Buckingham Palace Garden

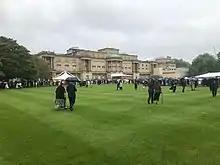
Buckingham Palace garden party – May 2022

The garden is regularly surveyed for its moths by staff from the Natural History Museum, and occasionally visited by the Queen's swans. A tennis court was constructed in the garden in 1919 and, in the 1930s, the future George VI played Fred Perry on the court. In 2006 the garden was the site of the "Big Royal Dig" by the Time Team of archaeologists led by Tony Robinson. The results were televised, with some live streaming. Timed to help celebrate the 80th birthday of Queen Elizabeth II, this marked "Time Team"'s 150th dig.